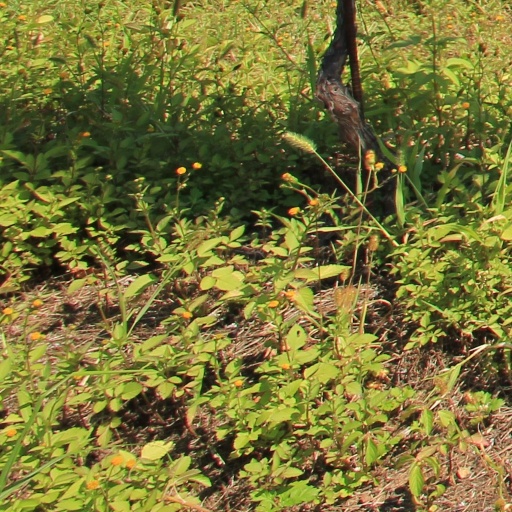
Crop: grape